Hilary Putnam

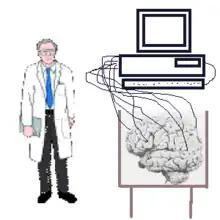
A "brain in a vat"—Putnam uses this thought experiment to argue that skeptical scenarios are impossible.

In epistemology, Putnam is known for his argument against skeptical scenarios based on the "brain in a vat" thought experiment (a modernized version of Descartes's evil demon hypothesis). The argument is that one cannot coherently suspect that one is a disembodied "brain in a vat" placed there by some "mad scientist".